New Caledonia

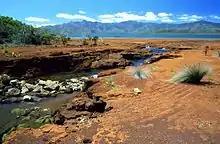
A creek in southern New Caledonia. Red colours reveal the richness of the ground in iron oxides and nickel.

New Caledonia has many unique taxa, especially birds and plants. It has the richest diversity in the world per square kilometre. The biodiversity is caused by Grande Terre's central mountain range, which has created a variety of niches, landforms and micro-climates where endemic species thrive.